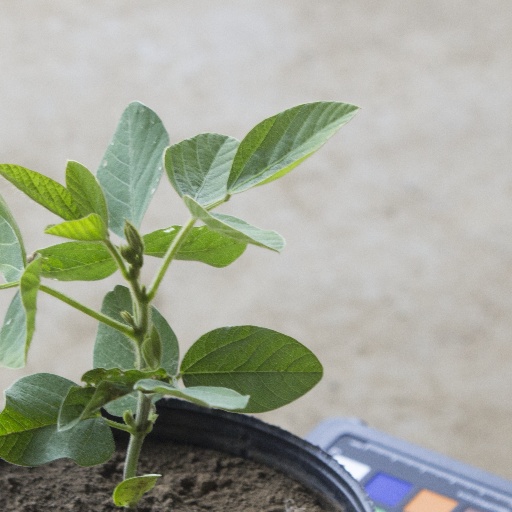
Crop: soybean